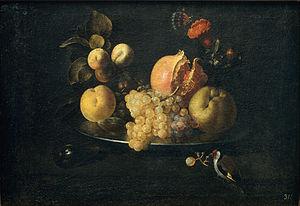
Juan de Zurbarán, né à Llerena en 1620 et mort à Séville en 1649, est un peintre baroque espagnol de nature morte, fils du célèbre Francisco de Zurbarán.